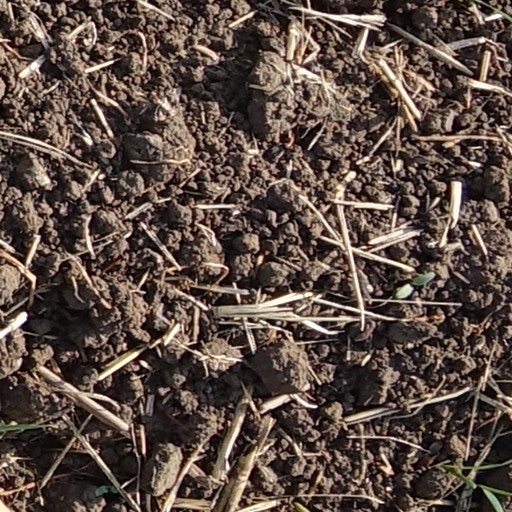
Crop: wheat